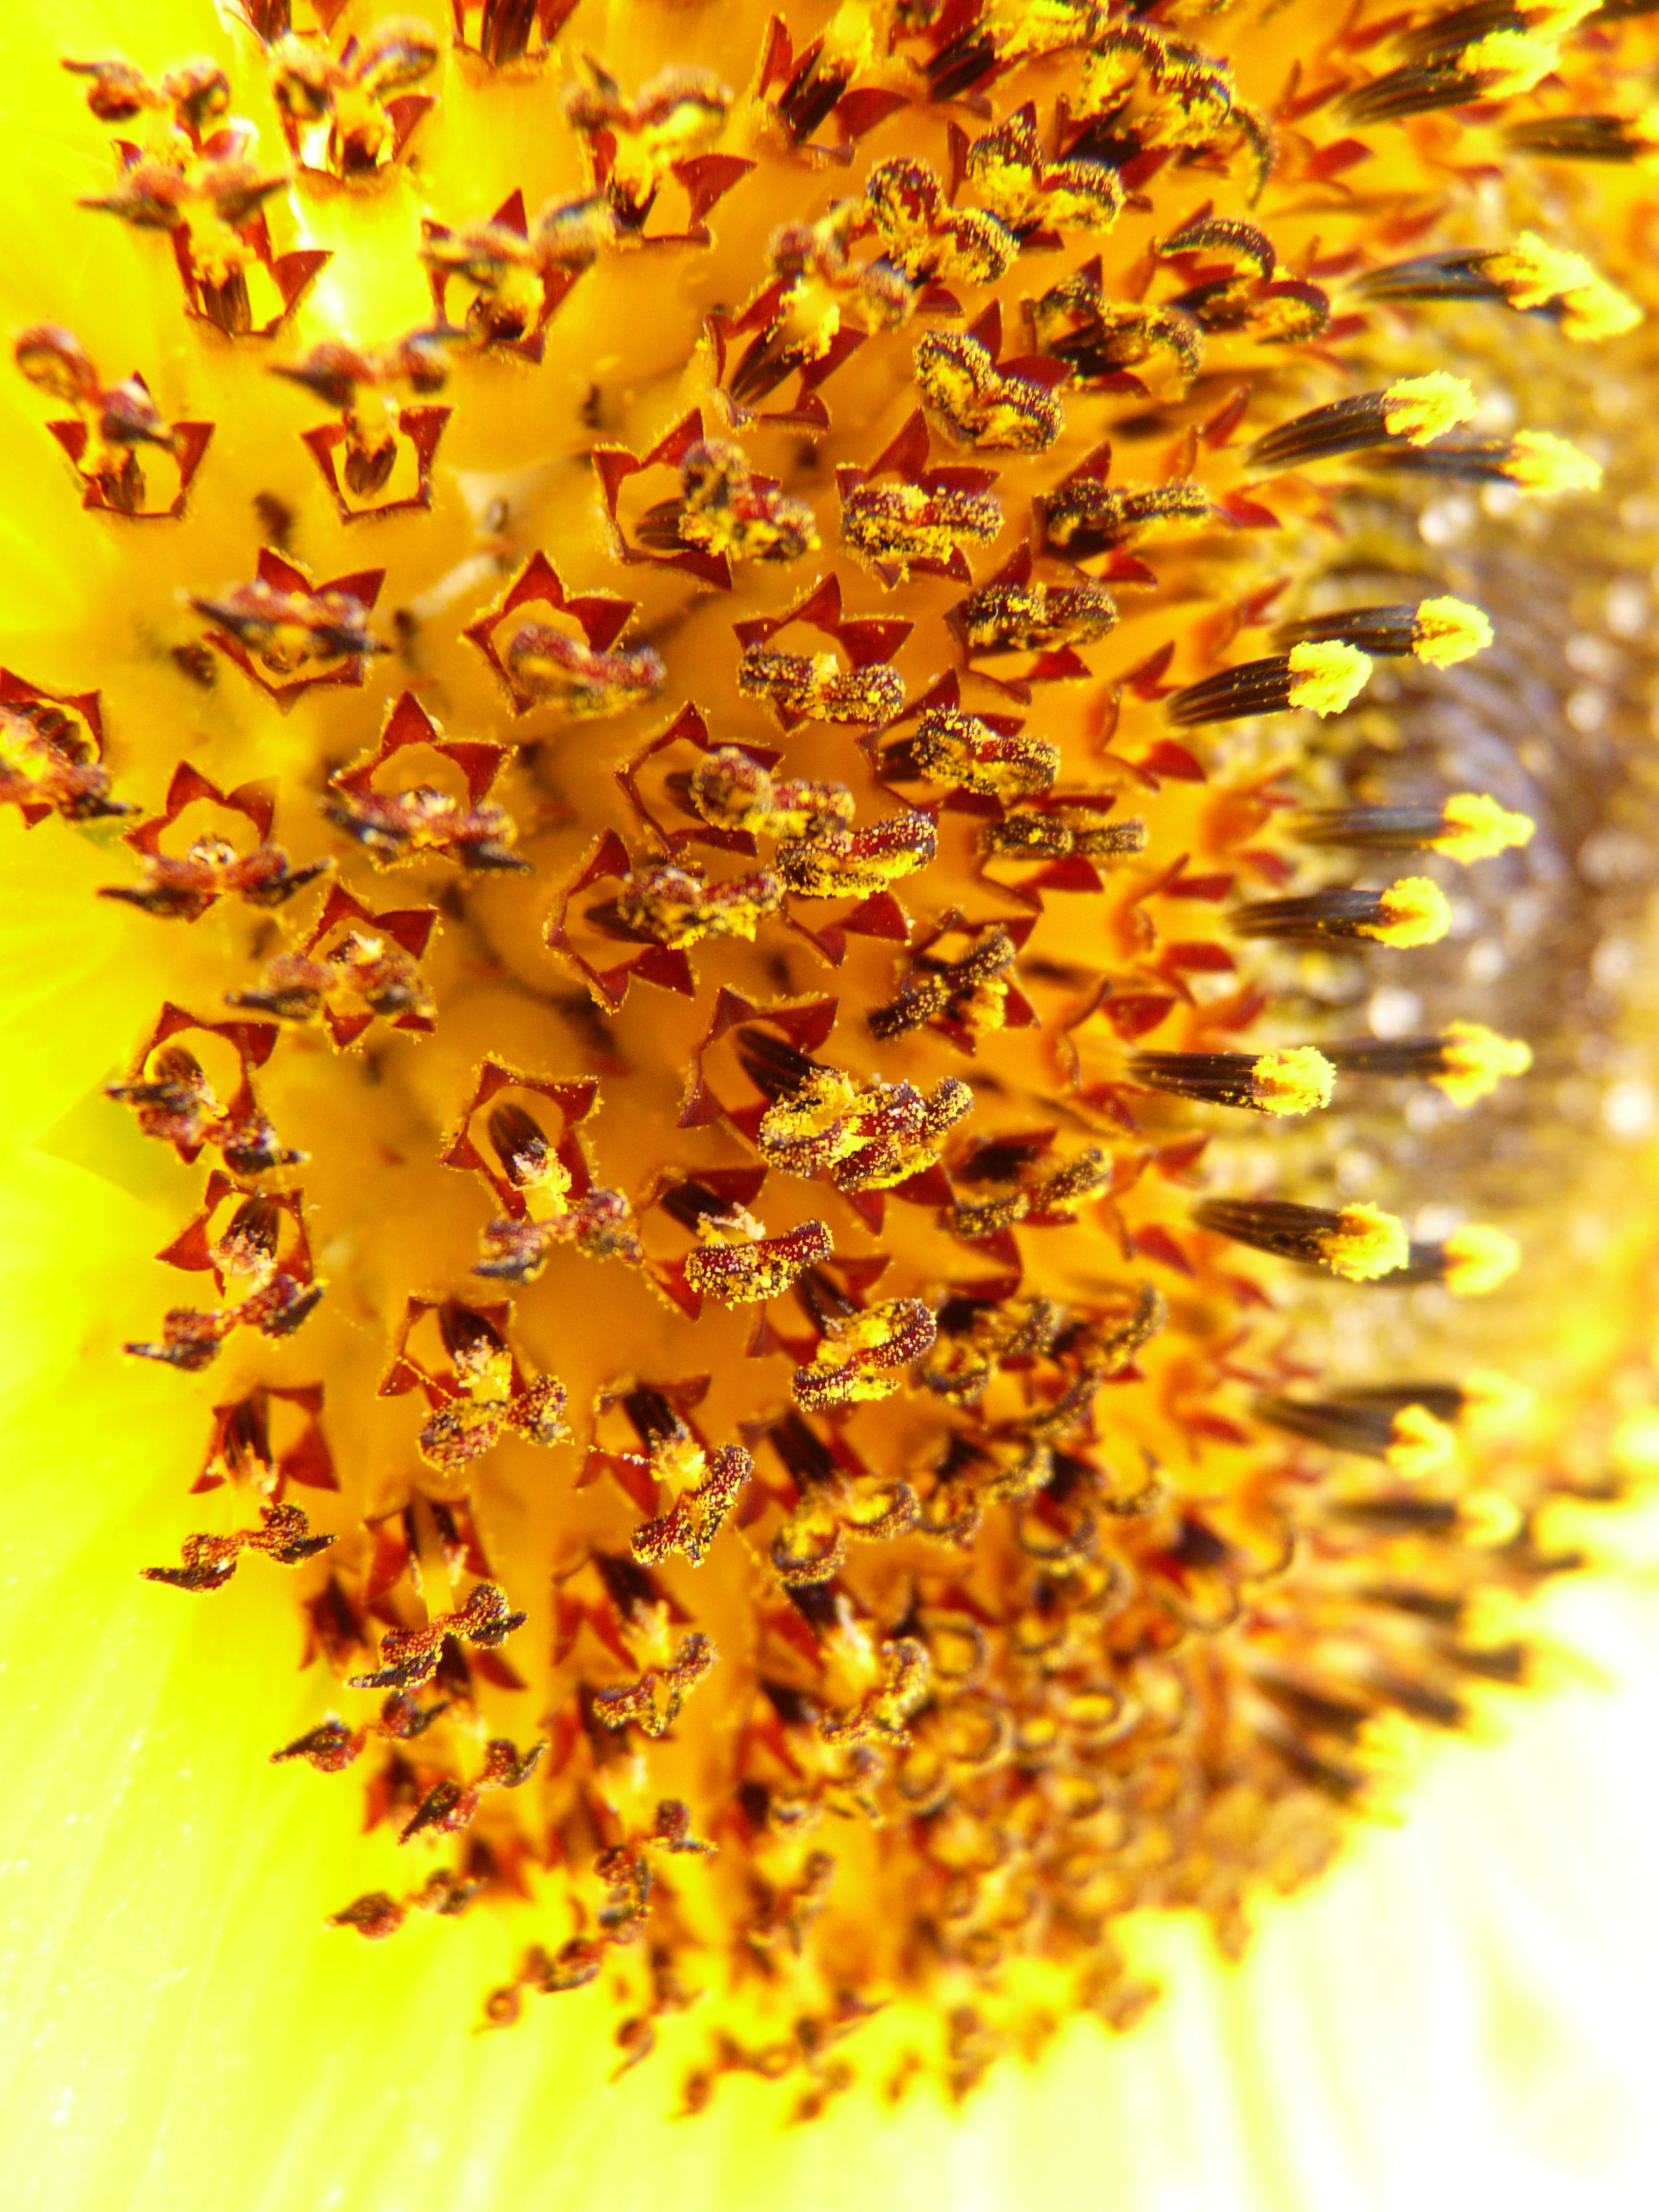
nature, branch, blossom, plant, sunlight, leaf, flower, petal, bloom, pollen, macro, autumn, colorful, yellow, close, flora, sunny, bright, sun flower, beautiful, macro photography, inflorescence, flowering plant, daisy family, helianthus annuus, tongue flower, tubular flowers, flower basket, land plant